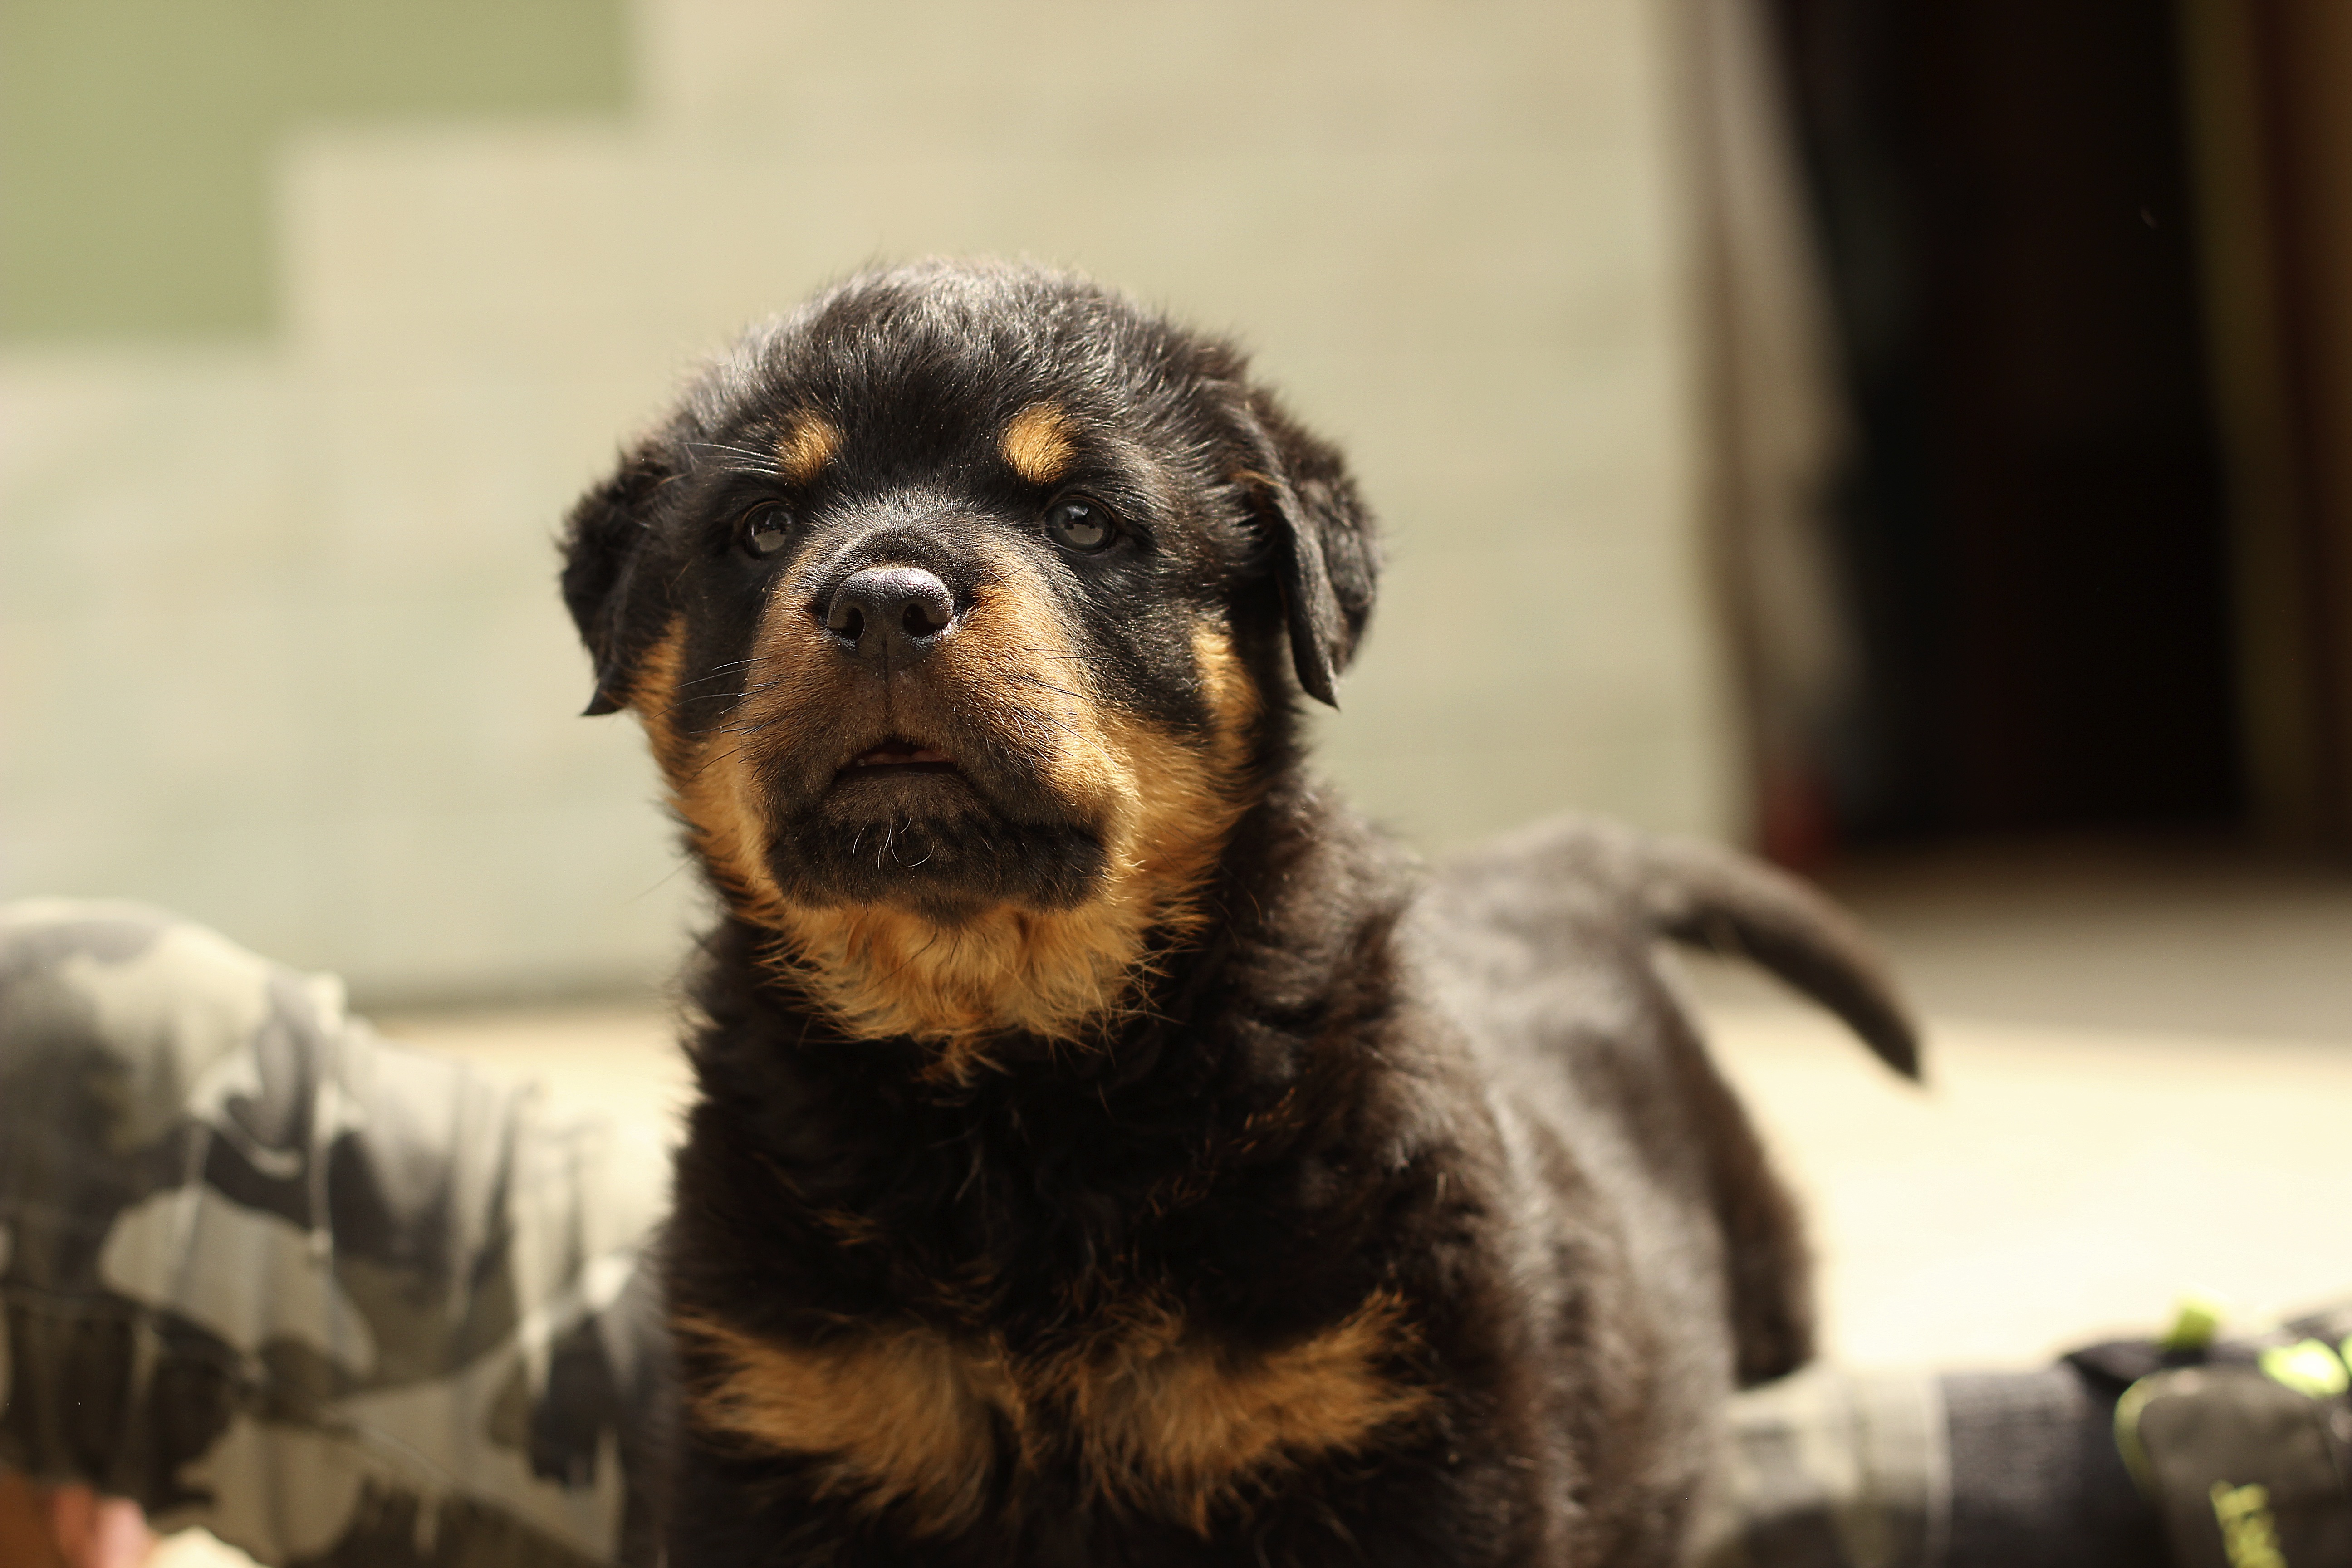
nature, white, home, puppy, dog, animal, cute, pet, portrait, young, small, studio, brown, mammal, black, thoroughbred, dogs, one, background, happy, safety, vertebrate, beautiful, dog breed, meringue, puppies, rottweiler, family tree, a little, k 9, dog like mammal